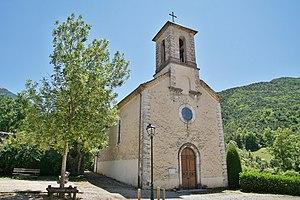
département de la Drôme
Saint-Julien-en-Quint est une commune française située dans le département de la Drôme en région Auvergne-Rhône-Alpes.